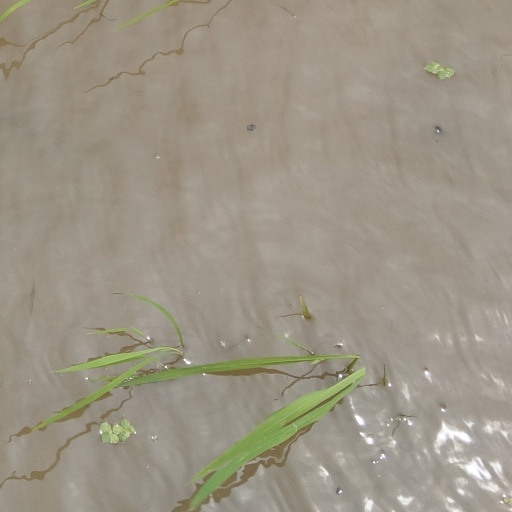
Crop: rice